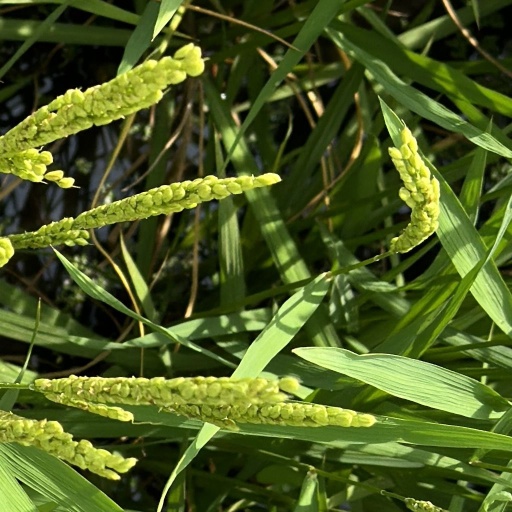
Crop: rice